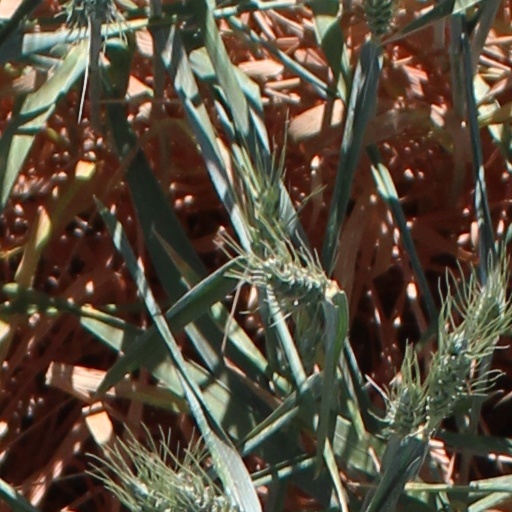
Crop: wheat